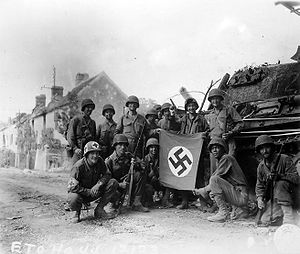
Falaise-lommen / Efterspil
Amerikanske soldater fejrer sejren med et tysk naziflag foran en ødelagt Panther-kampvogn. Gruppen af infanterister var ladt tilbage for at afsikre Chambois i Frankrig, som var den sidste tyske stilling i tyskernes Falaiseområde
Slaget om Falaise-lommen blev udkæmpet under 2. Verdenskrig mellem 12. og 21. august 1944. Det var det afgørende slag under slaget om Normandiet. Det fik sit navn fra området omkring byen Falaise, hvor de tyske 7. armé og 5. panserarmé blev omringet af fremrykkende vestallierede styrker. Slaget kaldes også Falaise-hullet efter den korridor, som tyskerne forsøgte at opretholde, så deres enheder kunne undslippe. Slaget førte til udslettelsen af hovedparten af Tysklands styrker vest for Seinen og åbnede vejen til Paris og den tyske grænse.